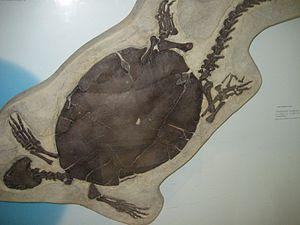
Les Baenidae forment une famille éteinte de tortues d'eau douce ou semi-aquatiques ayant vécu du Jurassique à l'Éocène.
Chisternon est un genre éteint de tortues d'eau douce de la famille également éteinte des Baenidae.